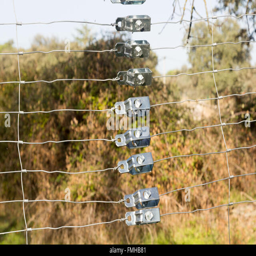
slack detail in a wire fence in countryside